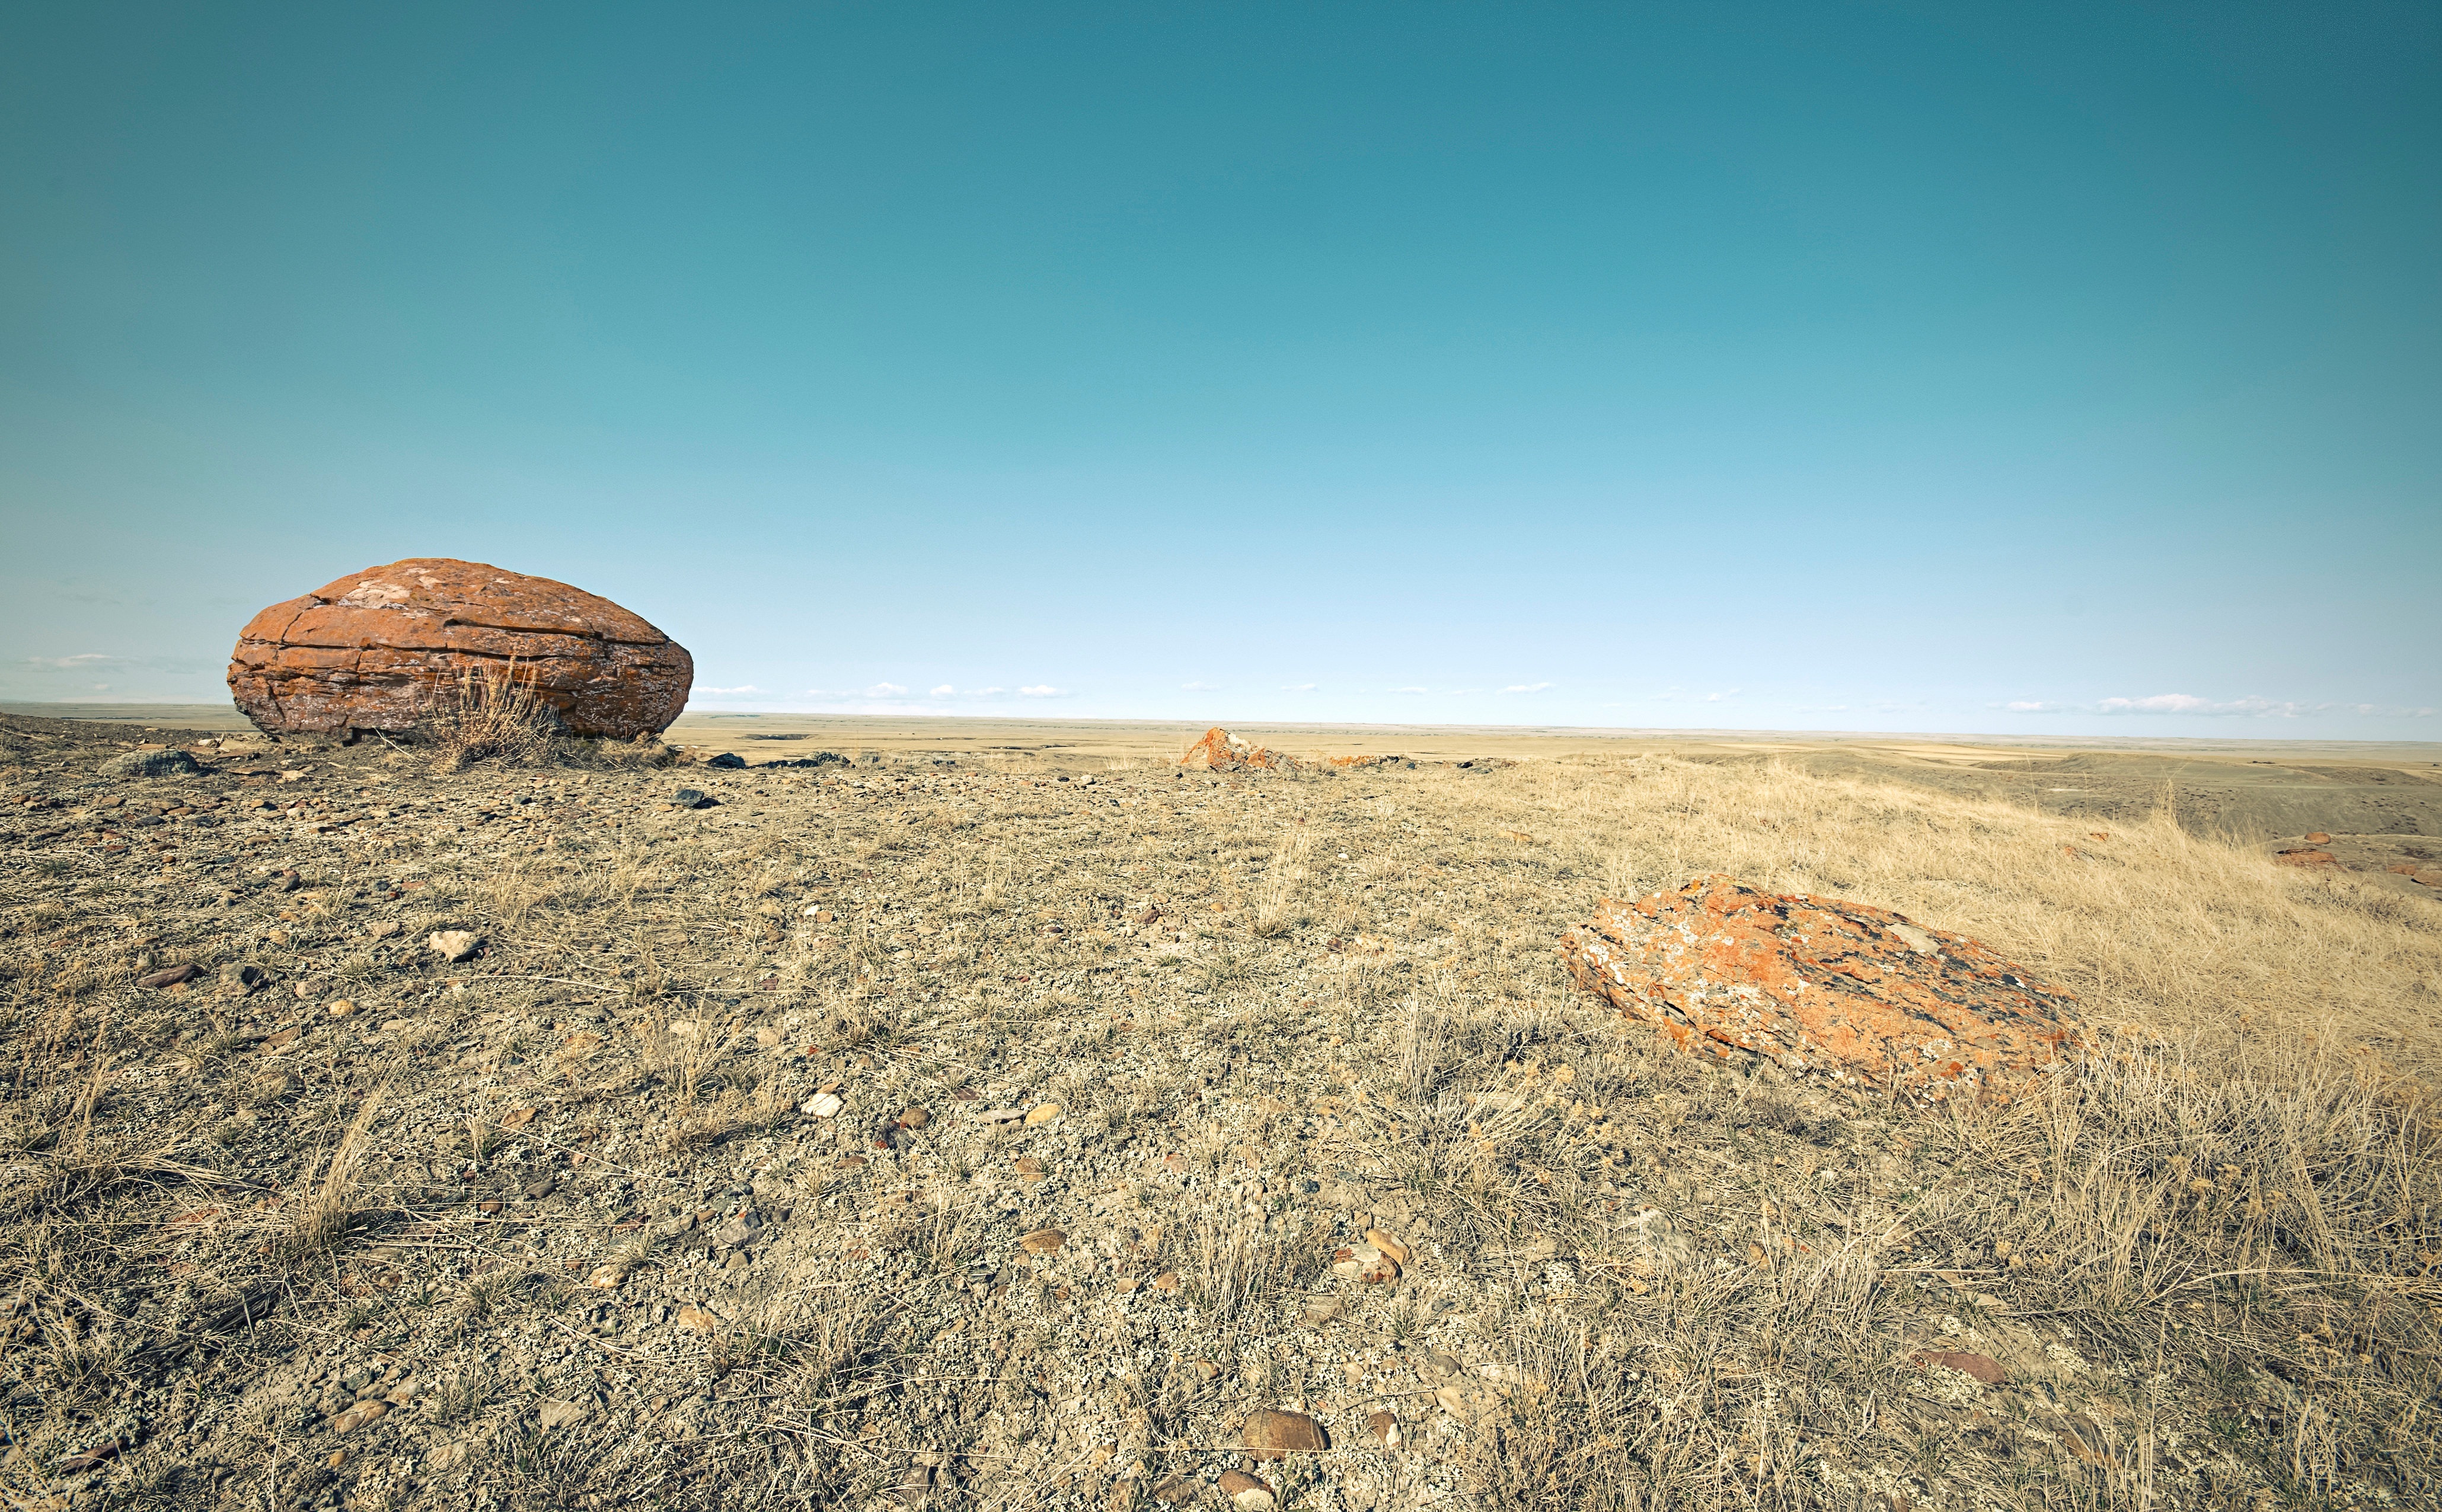
landscape, grass, sand, rock, horizon, cloud, sky, field, prairie, hill, desert, stone, country, formation, soil, red rock, plain, zen, geology, minimalist, grassland, badlands, plateau, minimal, ecosystem, tundra, steppe, ecoregion, shrubland